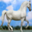
Label: horse